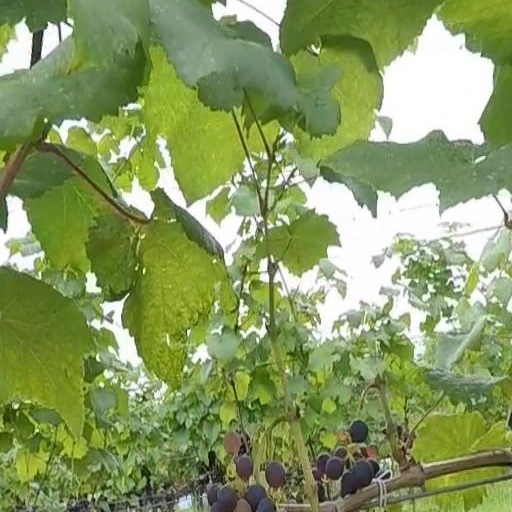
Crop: grape